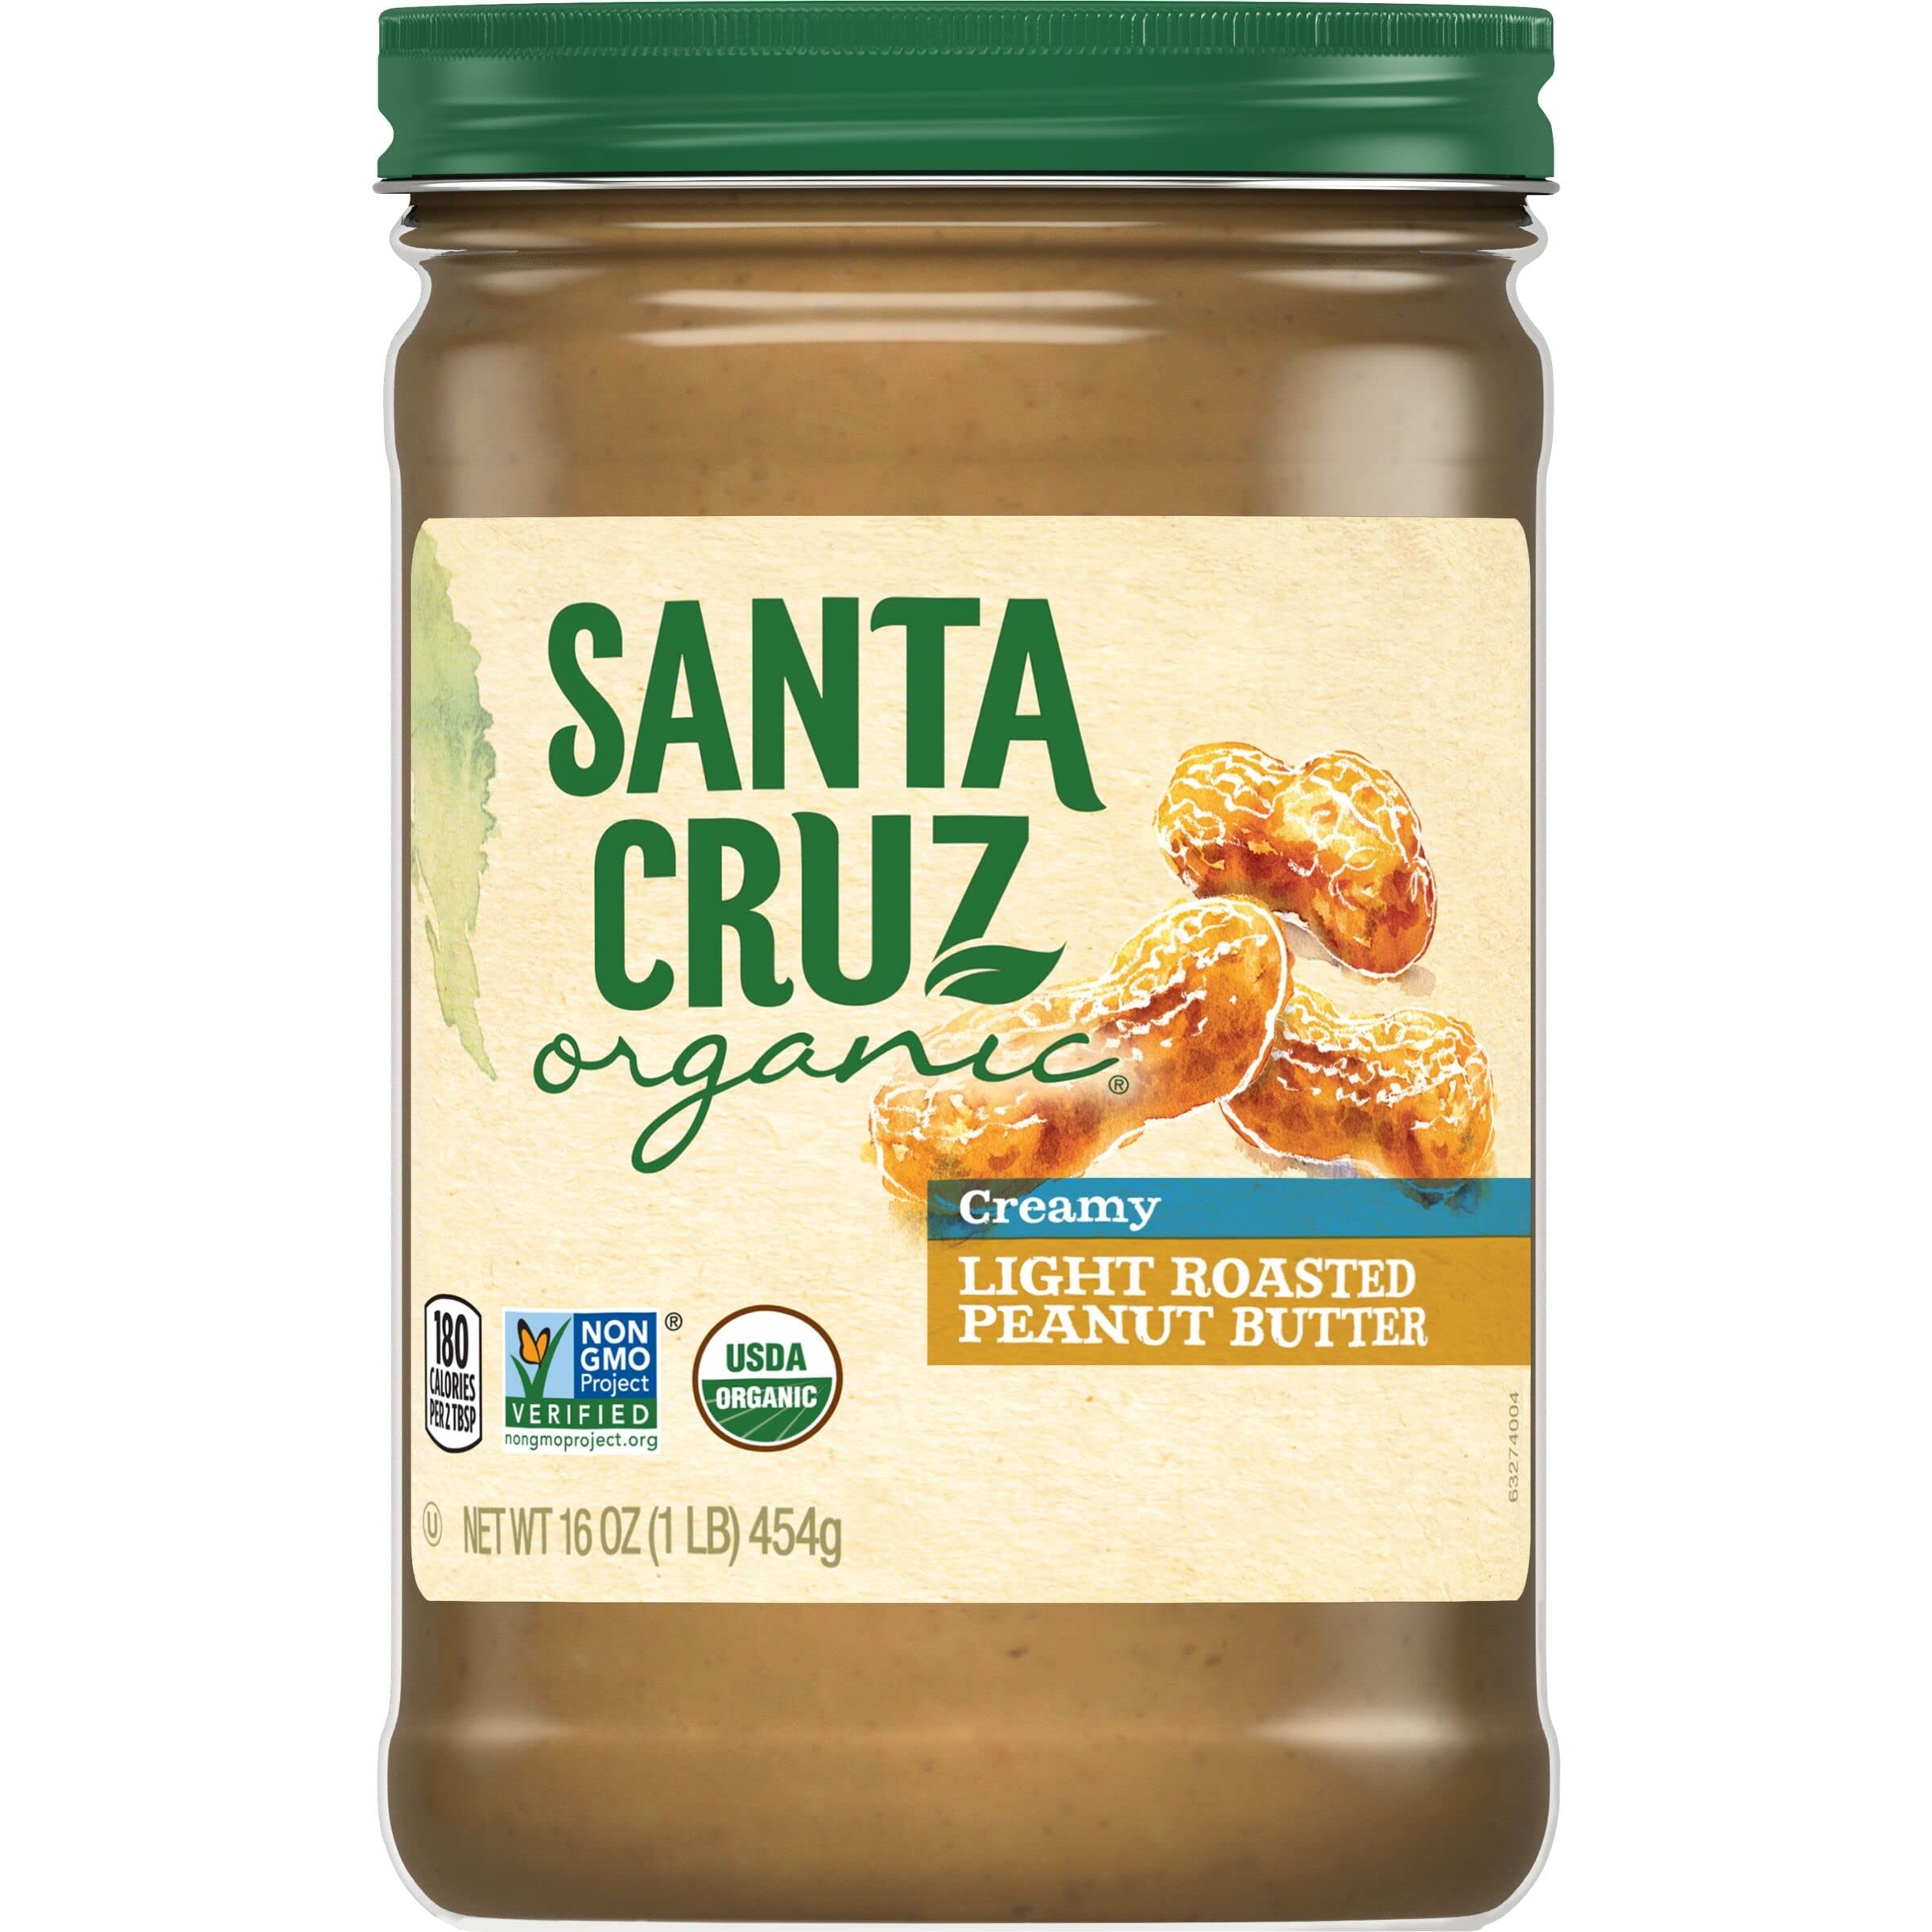
Item Name: Santa Cruz Organic Light Roasted Creamy Peanut Butter, 16 Ounce
Bullet Point 1: Contains 1-16 Ounce Jar of Santa Cruz Organic Creamy Light Roasted Peanut Butter
Bullet Point 2: Creamy peanut butter made from certified USDA Organic light roasted peanuts and a dash of salt
Bullet Point 3: No hydrogenated oils, no added sugar, and no artificial ingredients
Bullet Point 4: Perfect for pairing with jelly or using as a dip for fruits and veggies
Bullet Point 5: Blend with milk and yogurt to make a delicious chocolate peanut shake
Value: 16.0
Unit: Ounce

Price: 6.47